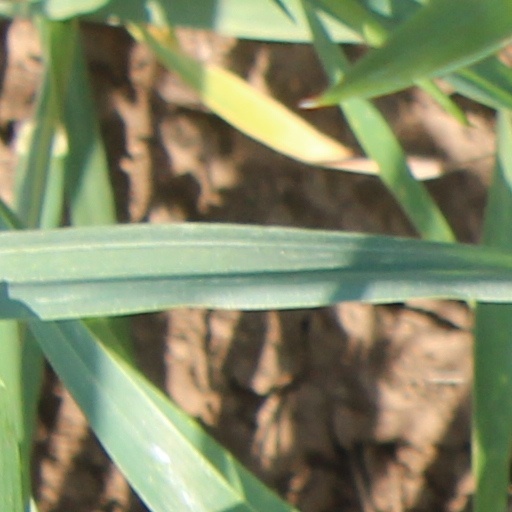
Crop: wheat